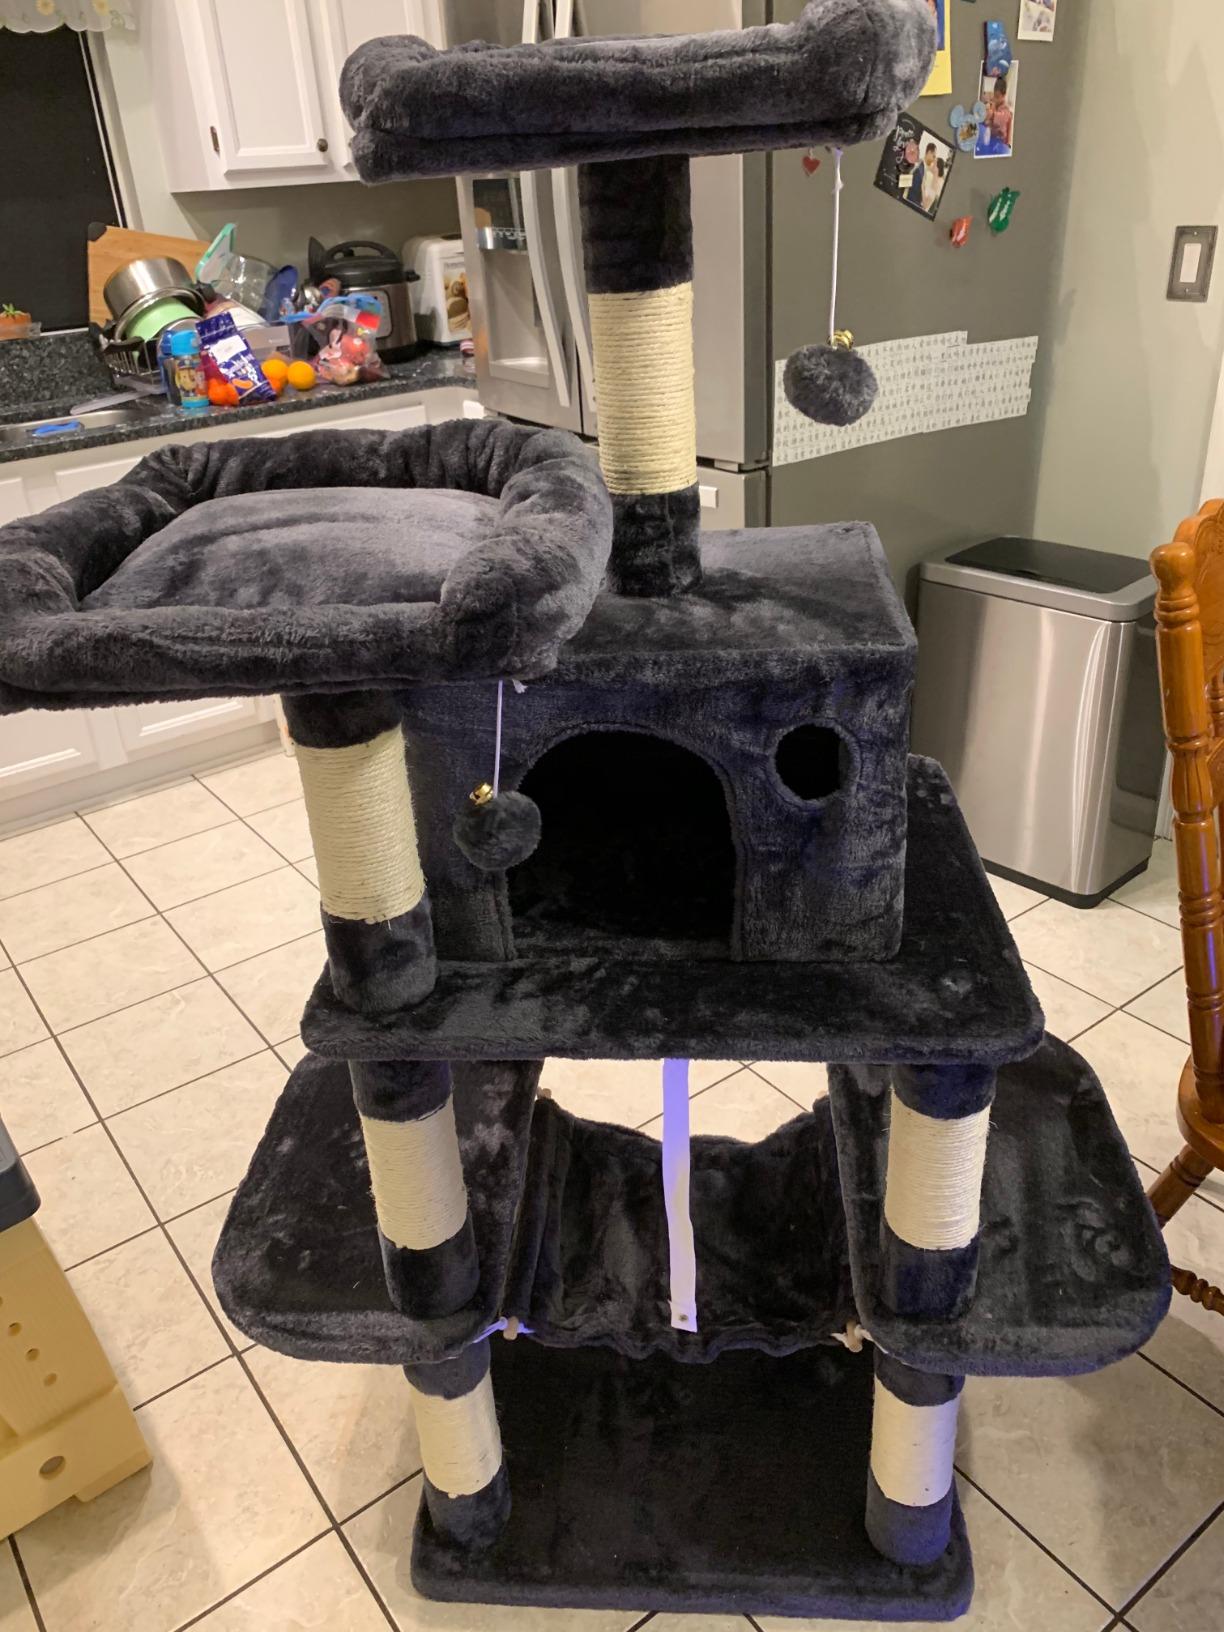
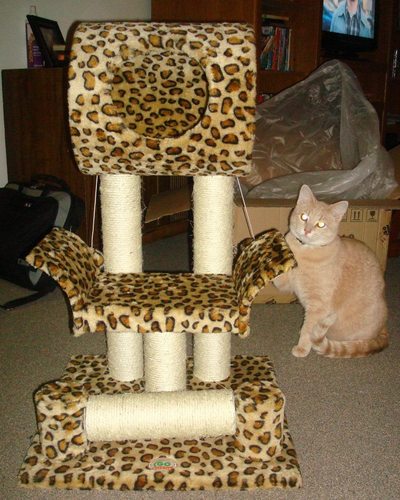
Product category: items_cat tree
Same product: no